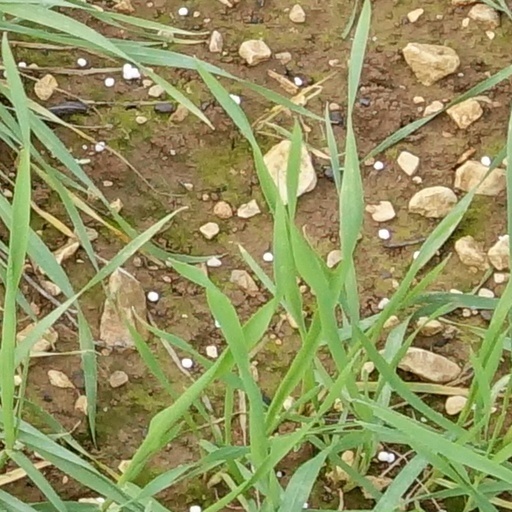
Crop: wheat